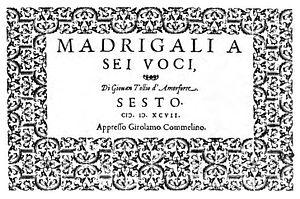
Jan Tollius, Joannes Tollius ou Giovanni Tollio, né vers 1550 à Amersfoort et mort après 1603, probablement à Copenhague, est un compositeur des Pays-Bas ayant aussi travaillé en Italie et au Danemark.